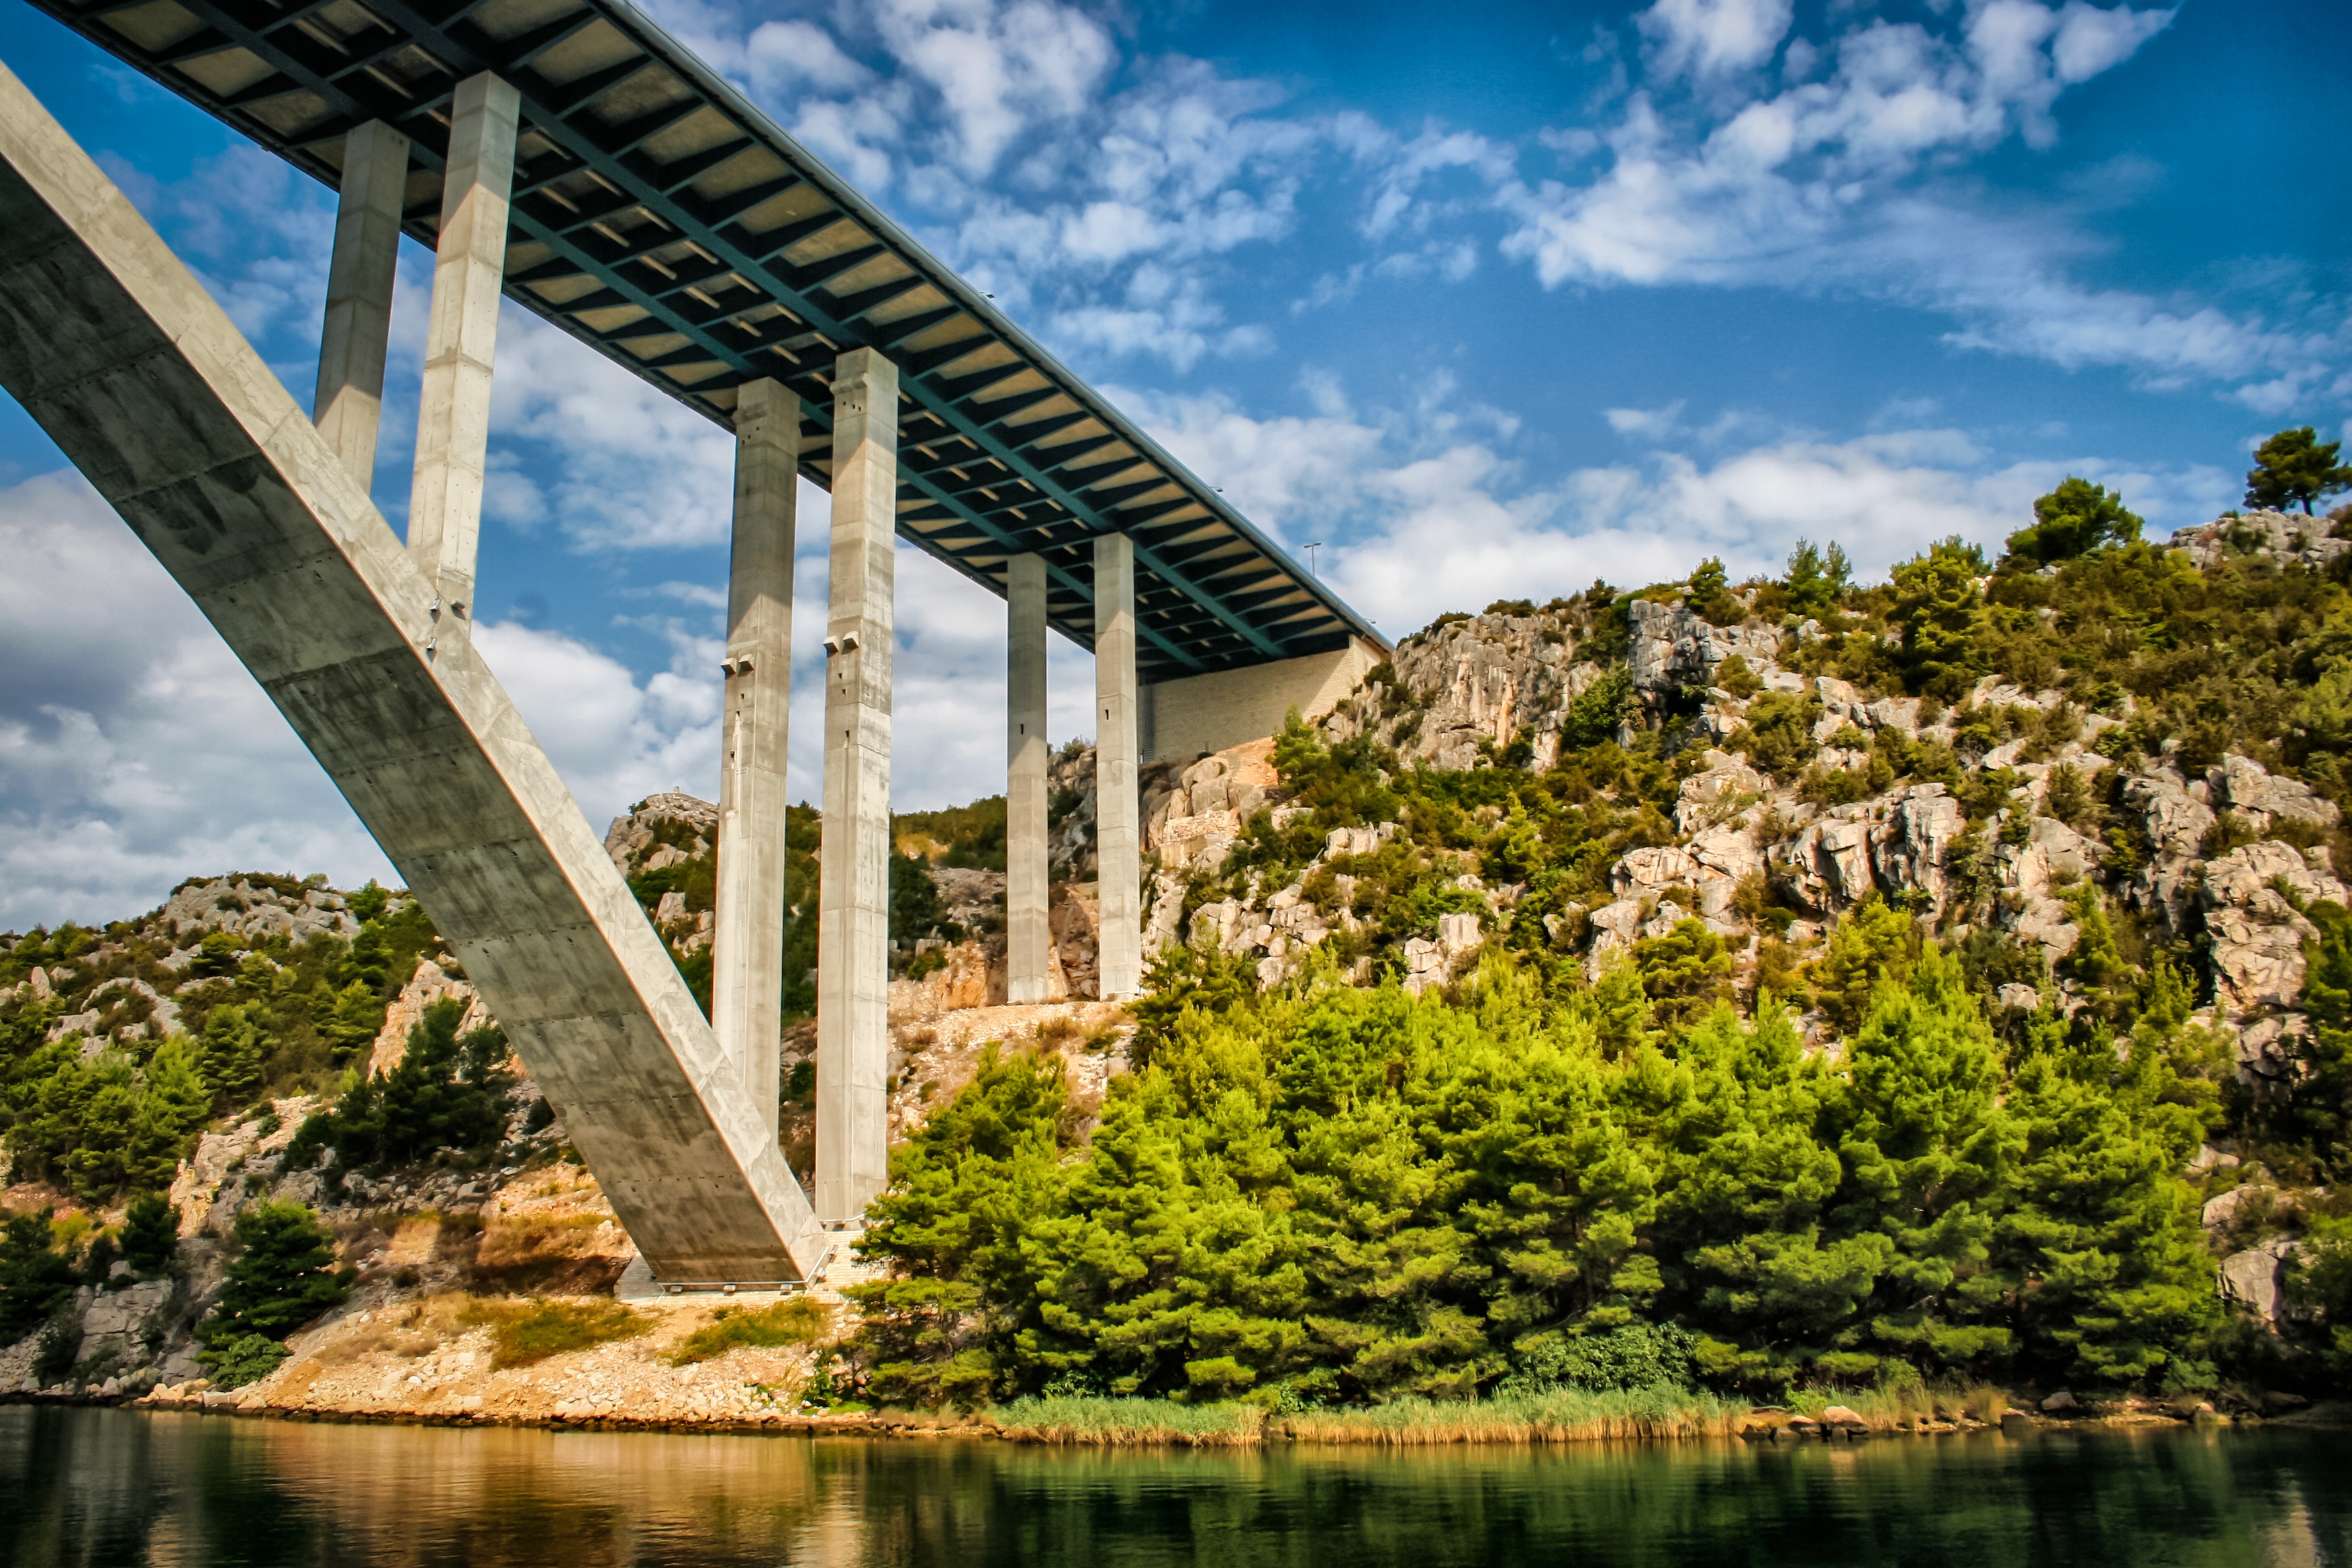
landscape, sea, nature, sky, bridge, river, reflection, landmark, tourism, croatia, steinig, nonbuilding structure